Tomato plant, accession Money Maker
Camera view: tilt-top (135 deg); turntable rotation: 60 degrees
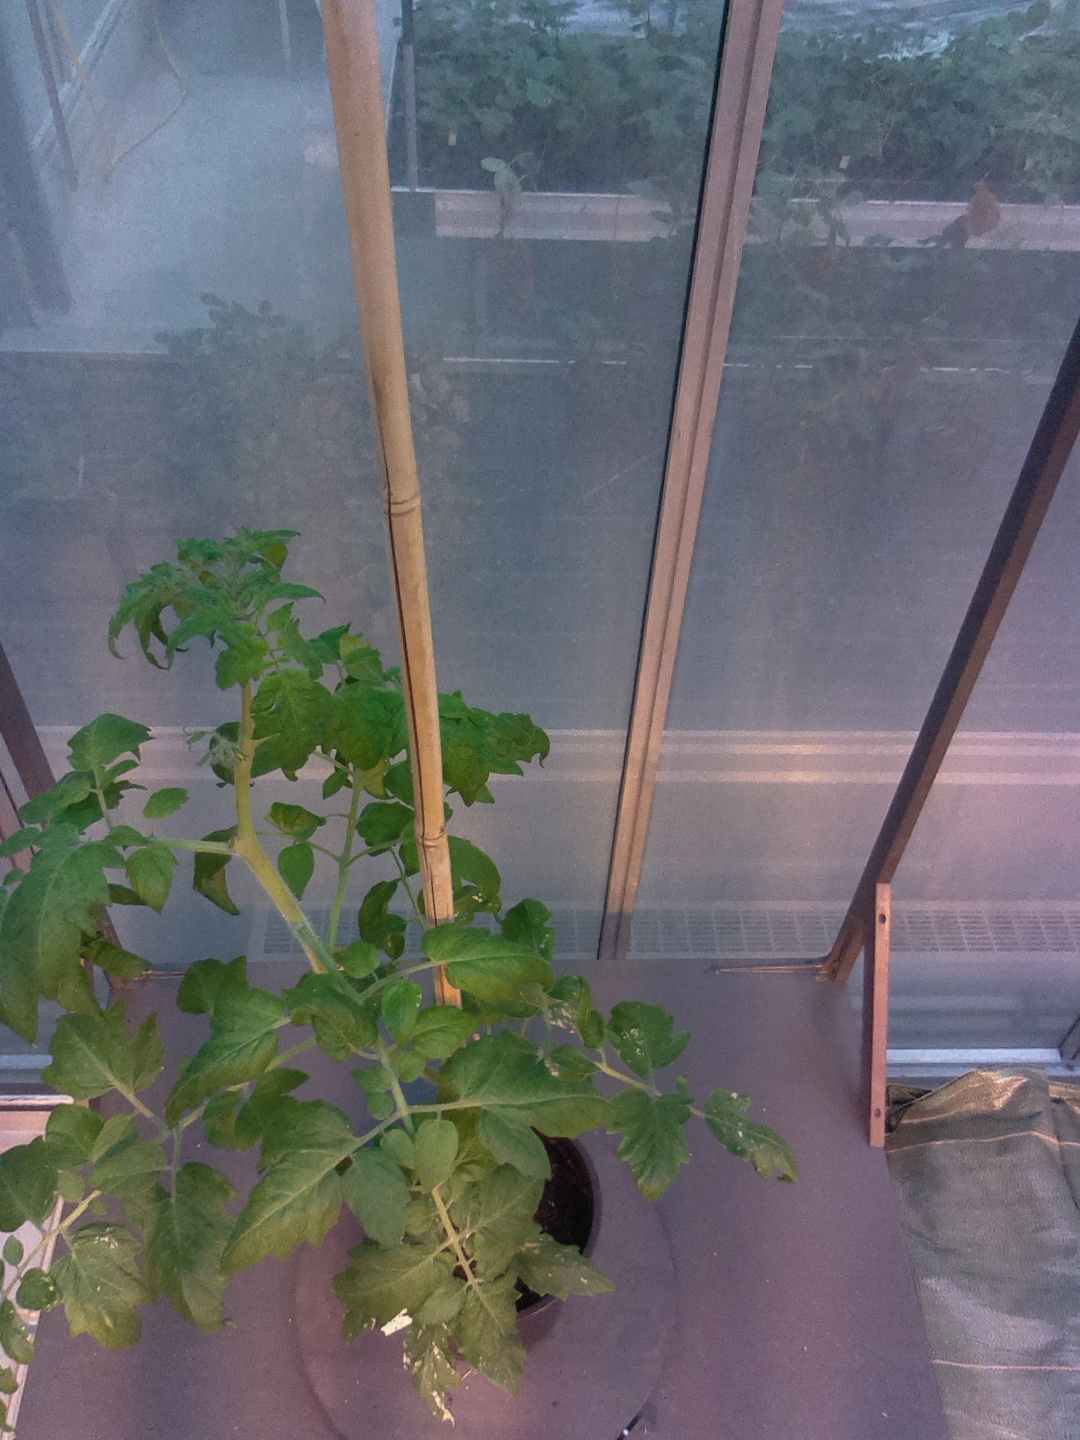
BBCH growth stage 53: 3 inflorescences visible